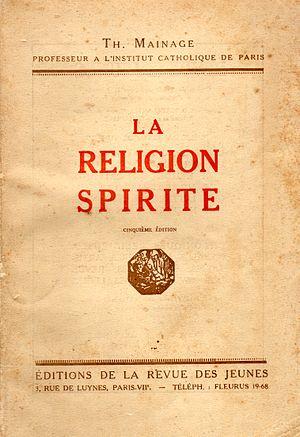
Couverture du livre ""La religion spirite"". Ouvrage catholique officiel de 1921. Archive org: ""La religion spirite"" - Mainage, Thomas Lucien, 1878-1931"
Le spiritisme codifié par Allan Kardec est une philosophie spiritualiste qui apparaît à Paris en 1857 et qui donne naissance à un mouvement socio-culturel en Europe, jusqu'au début du XXᵉ siècle. Kardec en expose les principes dans Le Livre des Esprits et dans les ouvrages suivants.